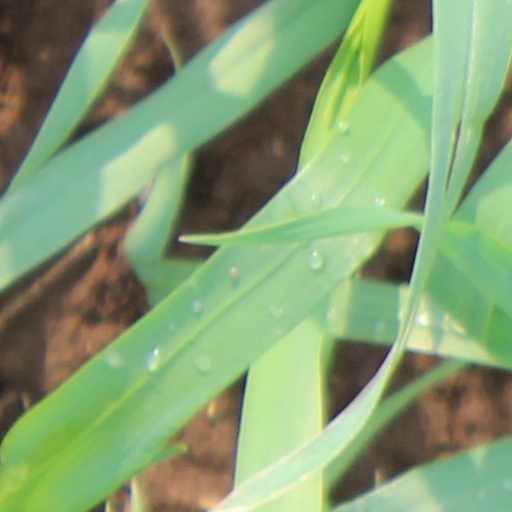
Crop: wheat